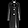
Label: Coat